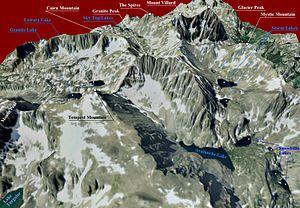
Le pic Granite, Granite Peak en anglais, est un sommet des monts Beartooth, dans le comté de Park au Montana, aux États-Unis. Avec 3 904 mètres d'altitude, c'est le point culminant de l'État du Montana, lui-même dixième État le plus haut des États-Unis.